Scheldt–Rhine Canal

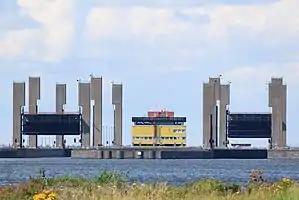
Kreekrak sluices 2012-07-21

The Scheldt–Rhine Canal (Schelde-Rijnkanaal) in Belgium and the Netherlands connects Antwerp with the Volkerak, and thereby the Scheldt with the Rhine.